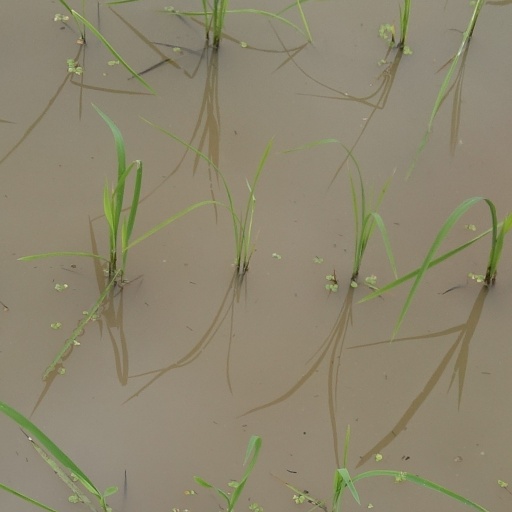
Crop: rice